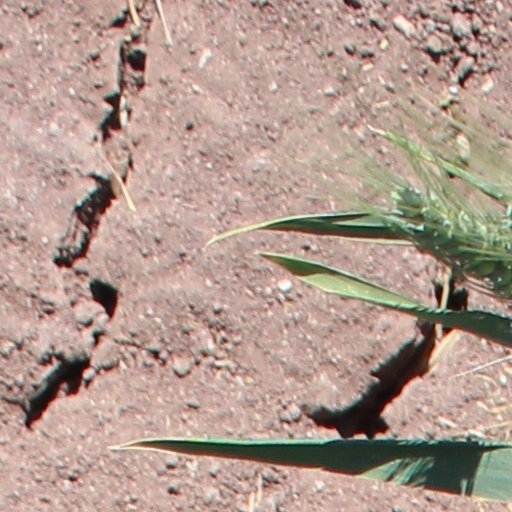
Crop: wheat